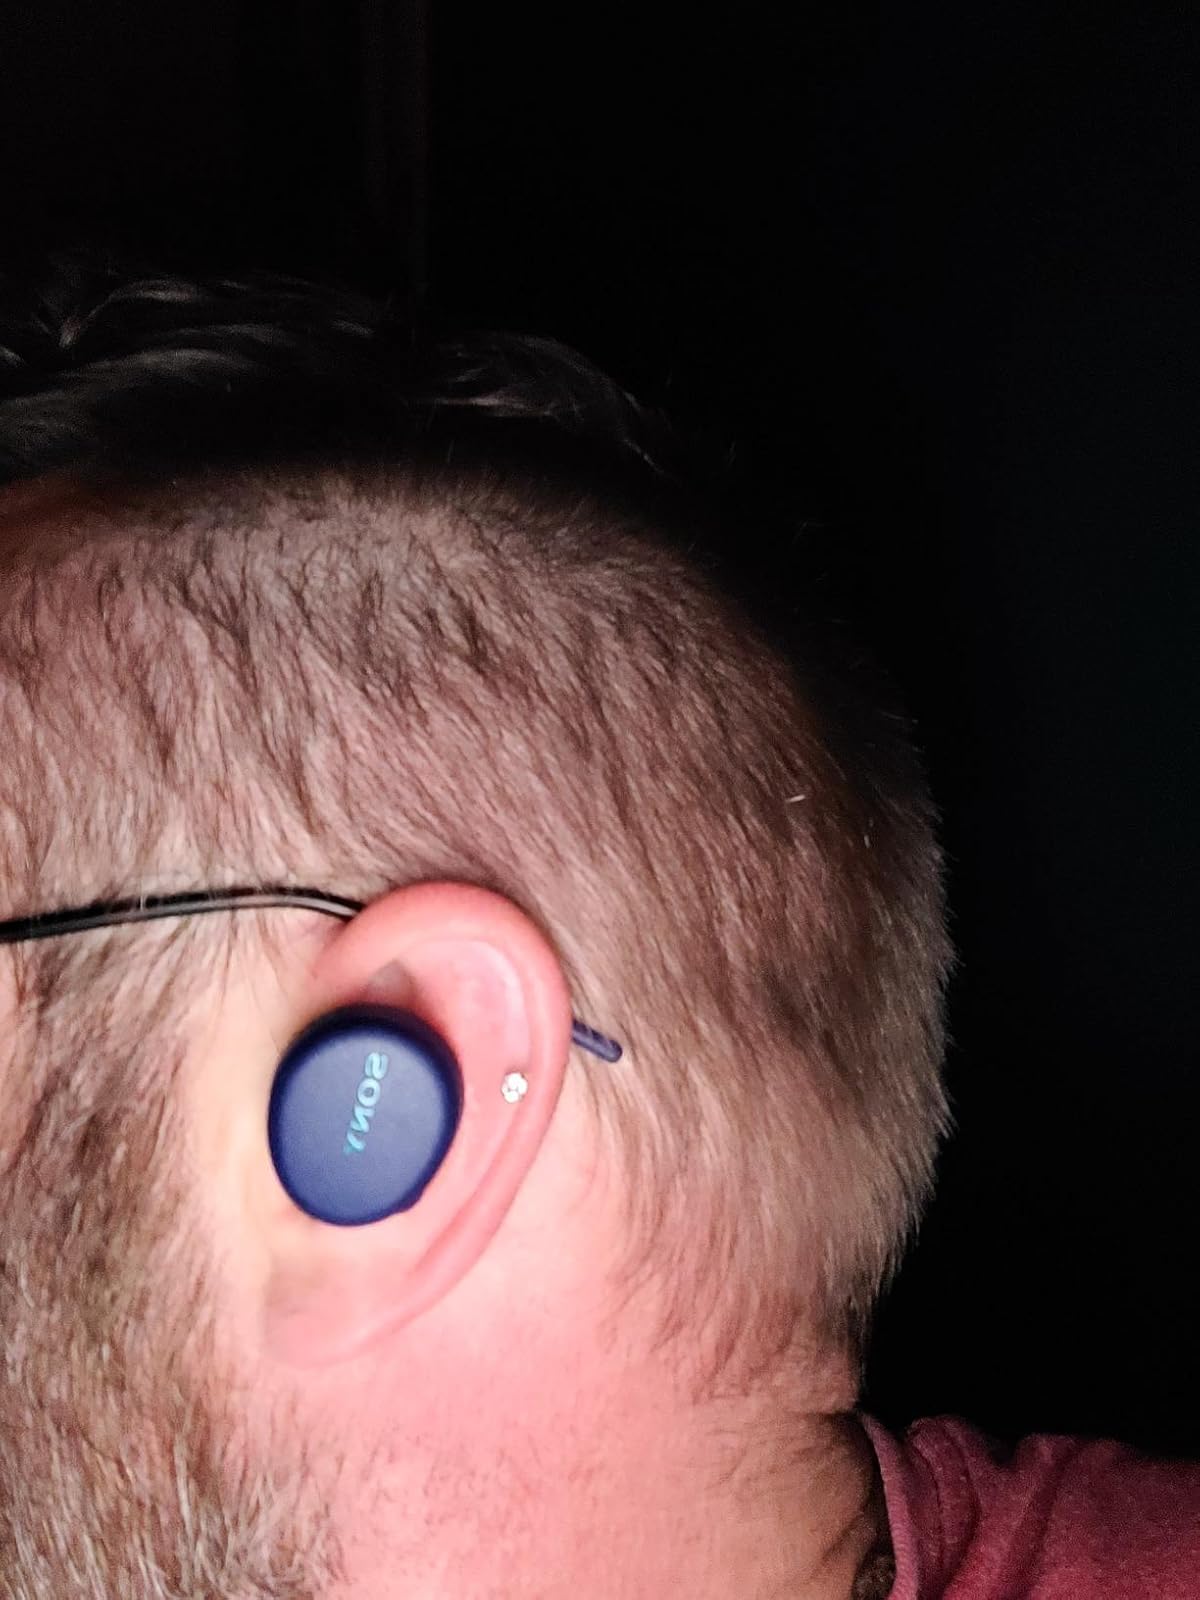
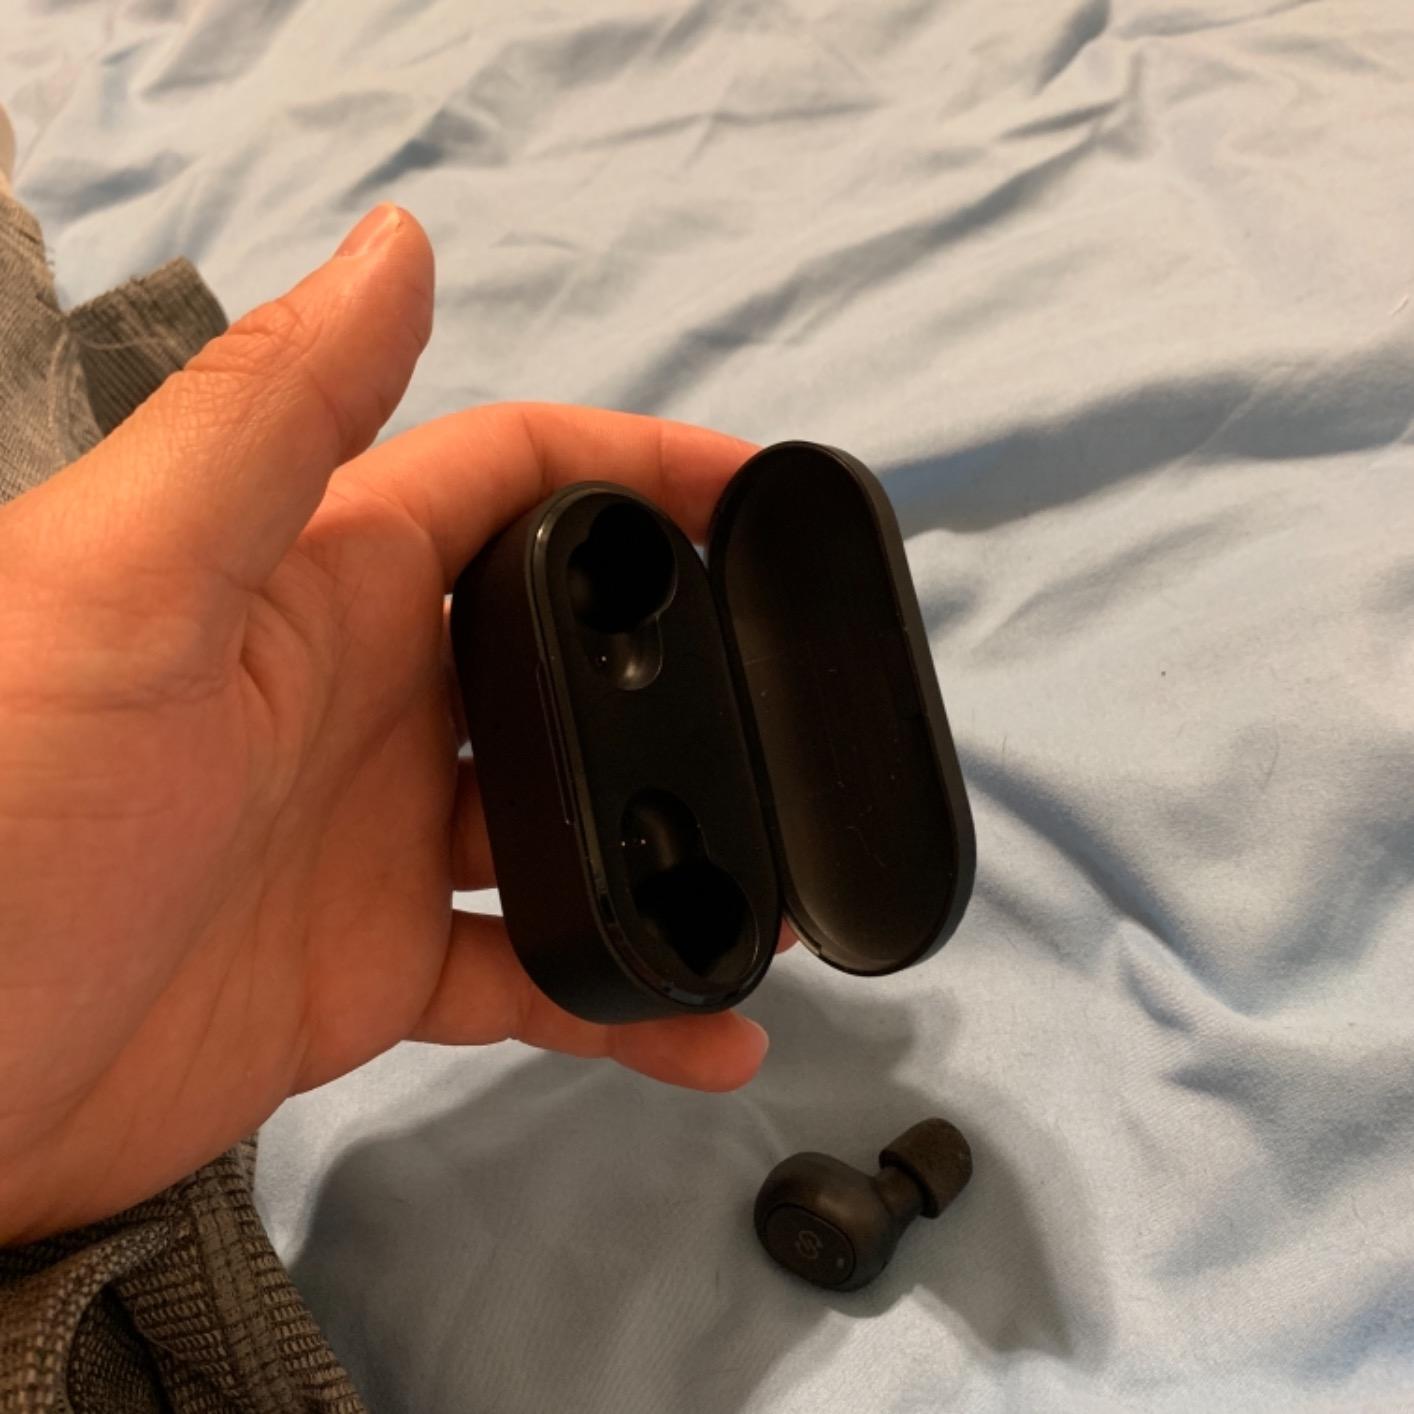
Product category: earbuds
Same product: no